West Bengal Board of Primary Education

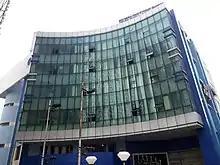
Office of the West Bengal Board of Primary Education

West Bengal Board of Primary Education is the state government administered autonomous authority for overseeing primary education in West Bengal, India.